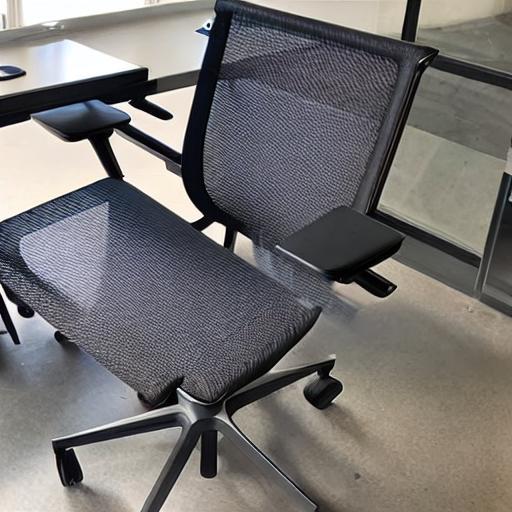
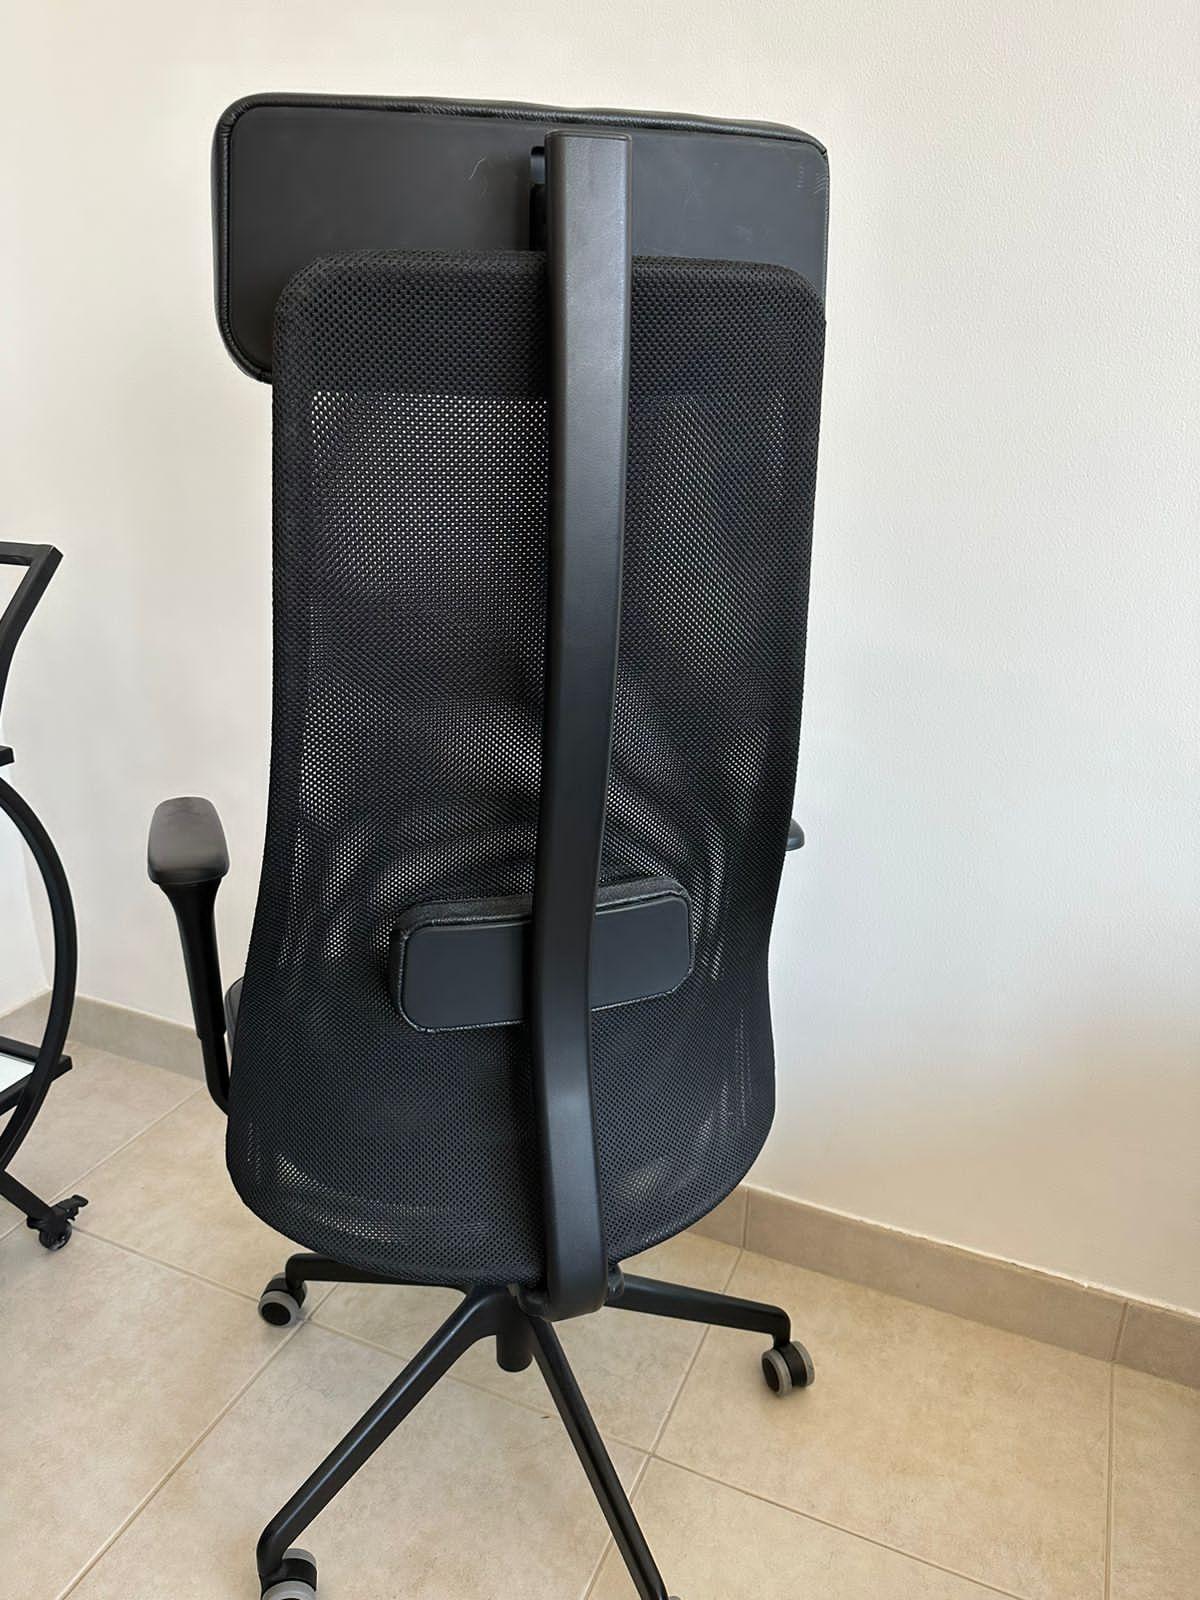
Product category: items_chair
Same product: no